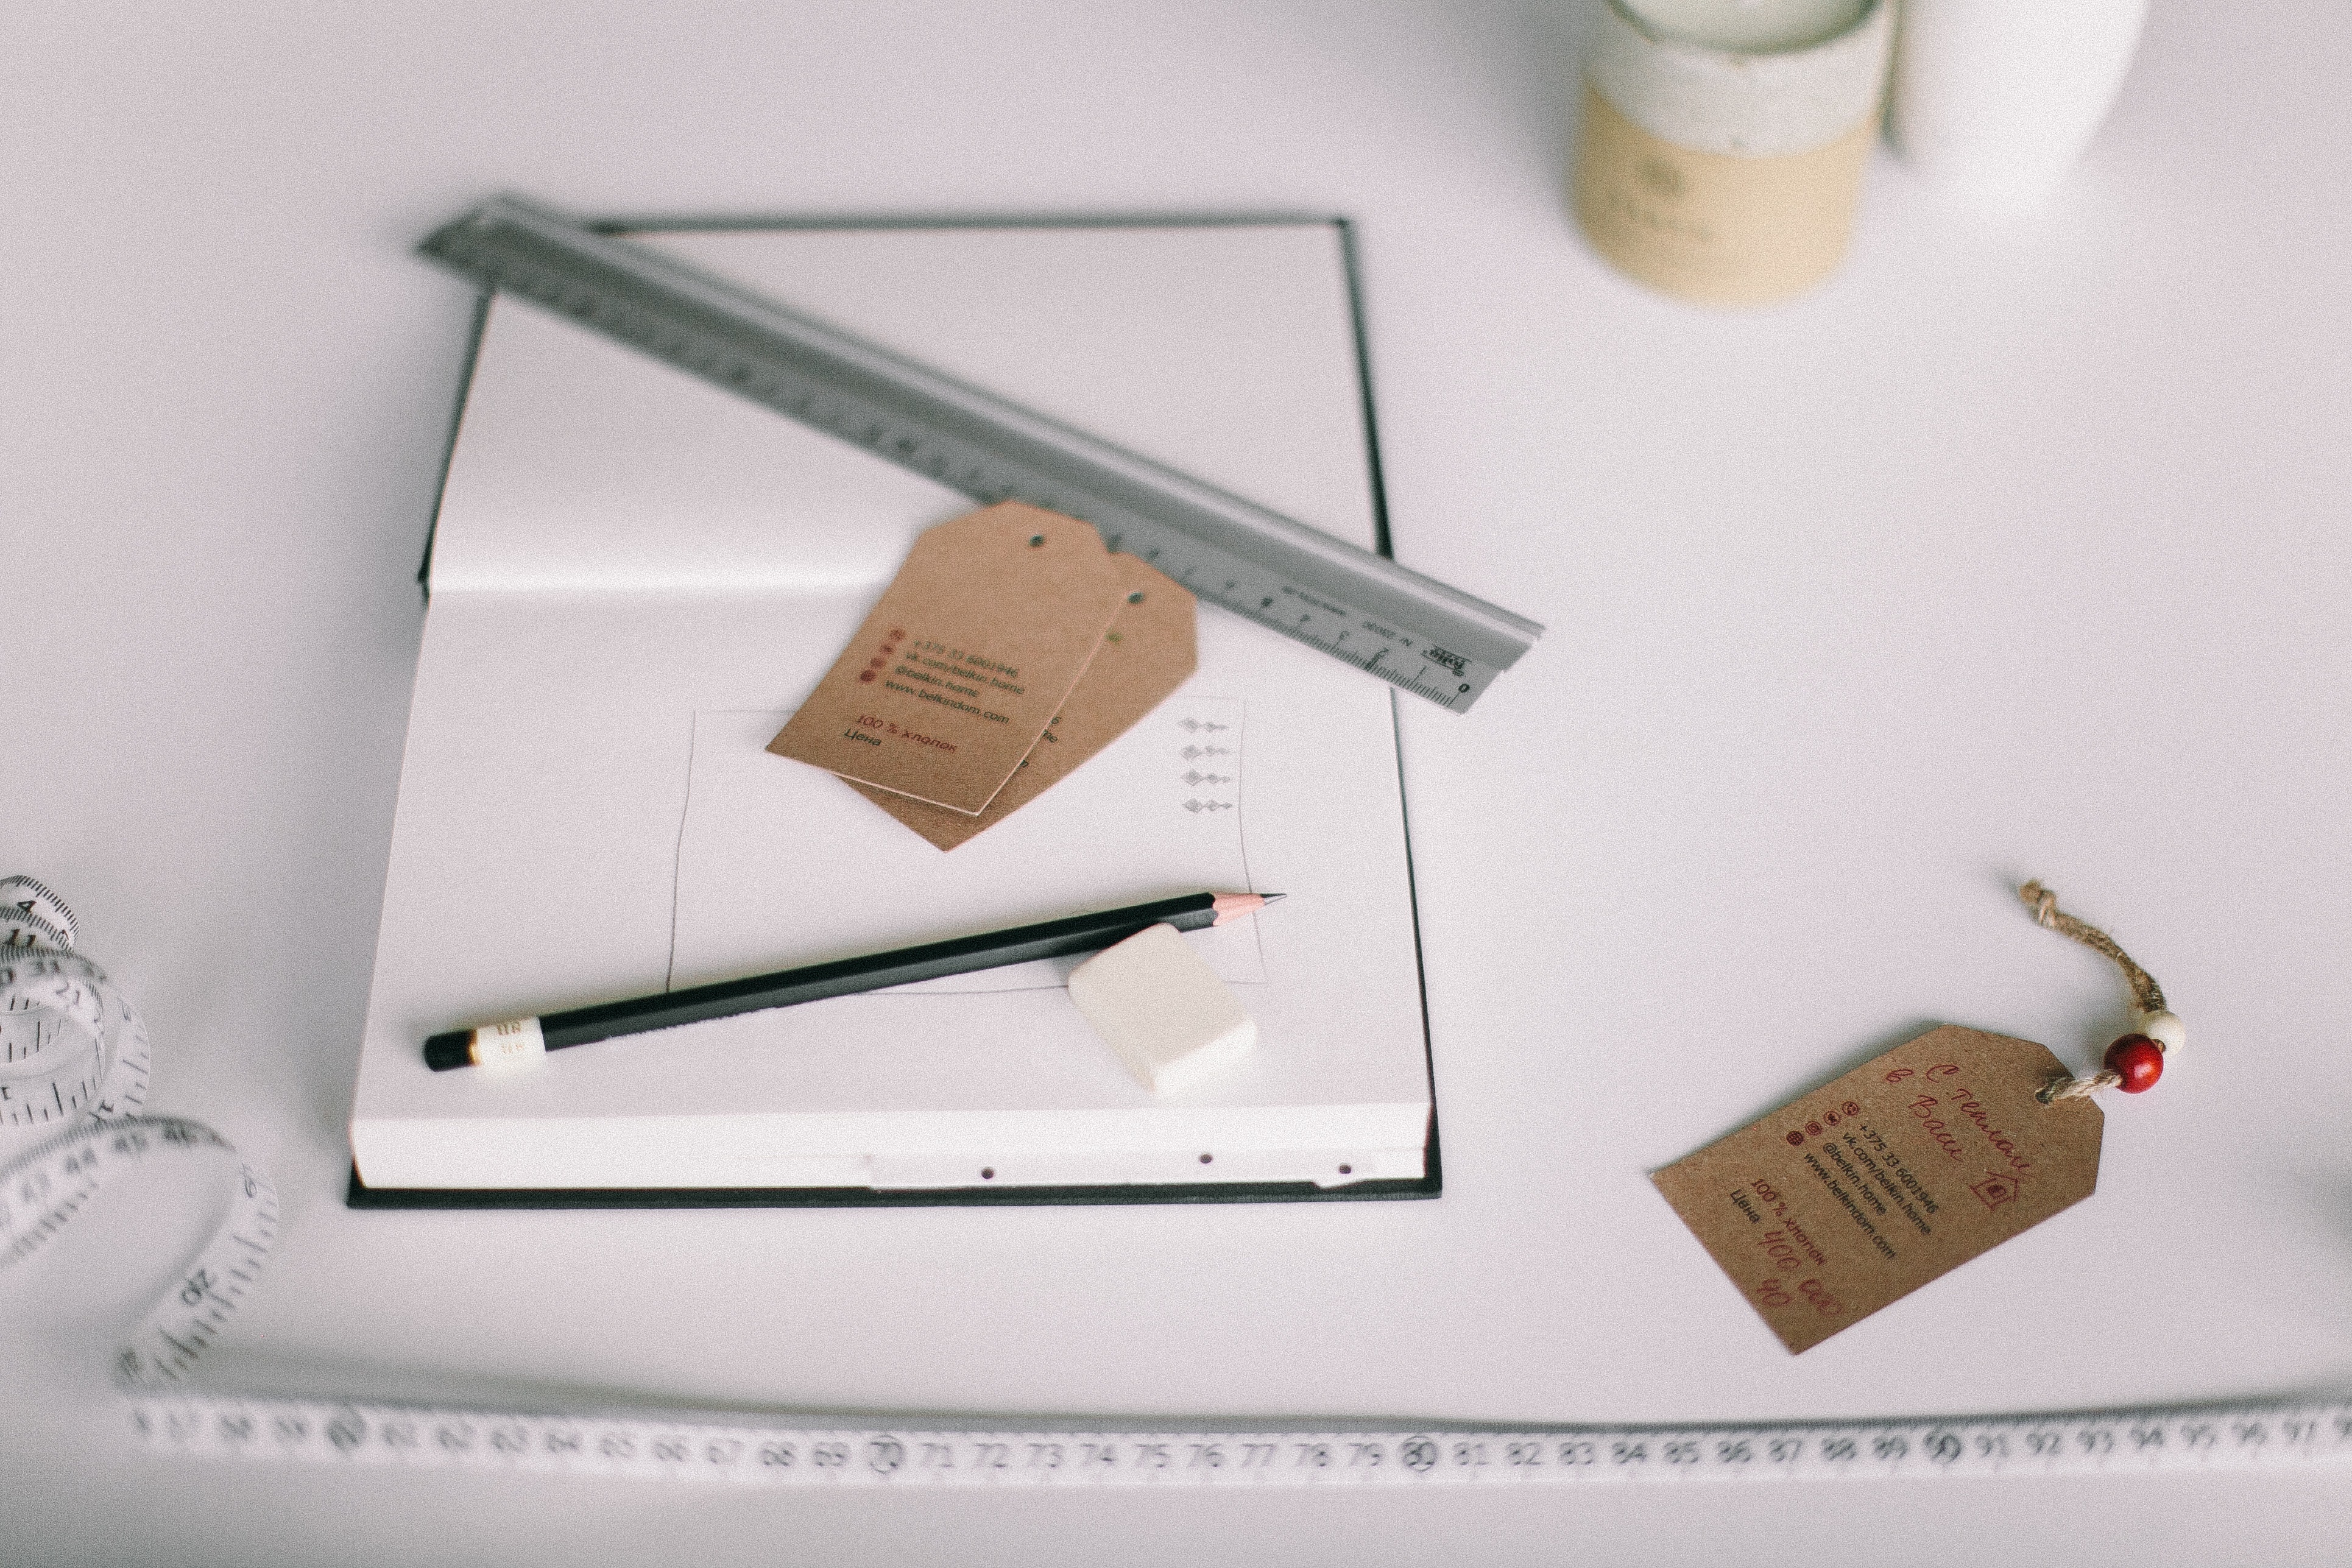
material